Xylospongium

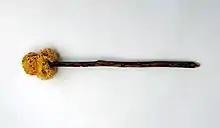
A replica xylospongium (sponge on a stick)

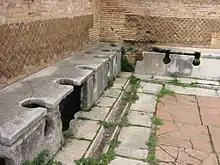
Ancient Roman latrines in Ostia Antica

The xylospongium or tersorium, also known as a "sponge on a stick", was a utensil found in ancient Roman latrines, consisting of a wooden stick (Greek: , "xylon") with a sea sponge (Greek: , "spongos") fixed at one end.